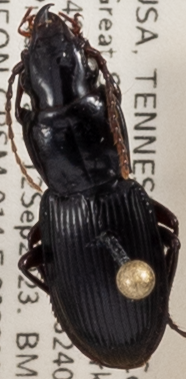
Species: Pterostichus acutipes acutipes
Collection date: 2023-09-12
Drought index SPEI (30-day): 1.45
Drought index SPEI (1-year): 0.03
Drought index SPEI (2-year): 0.63